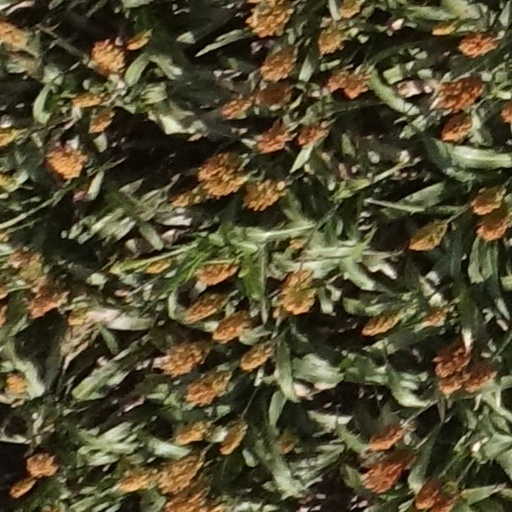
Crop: sorghum